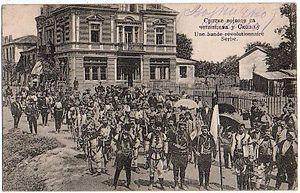
""Une bande révolutionnaire Serbes"""